Ibrahimieh College

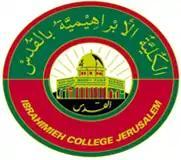

Ibrahimieh College is a private school and college in the a-Suwane neighborhood of East Jerusalem.